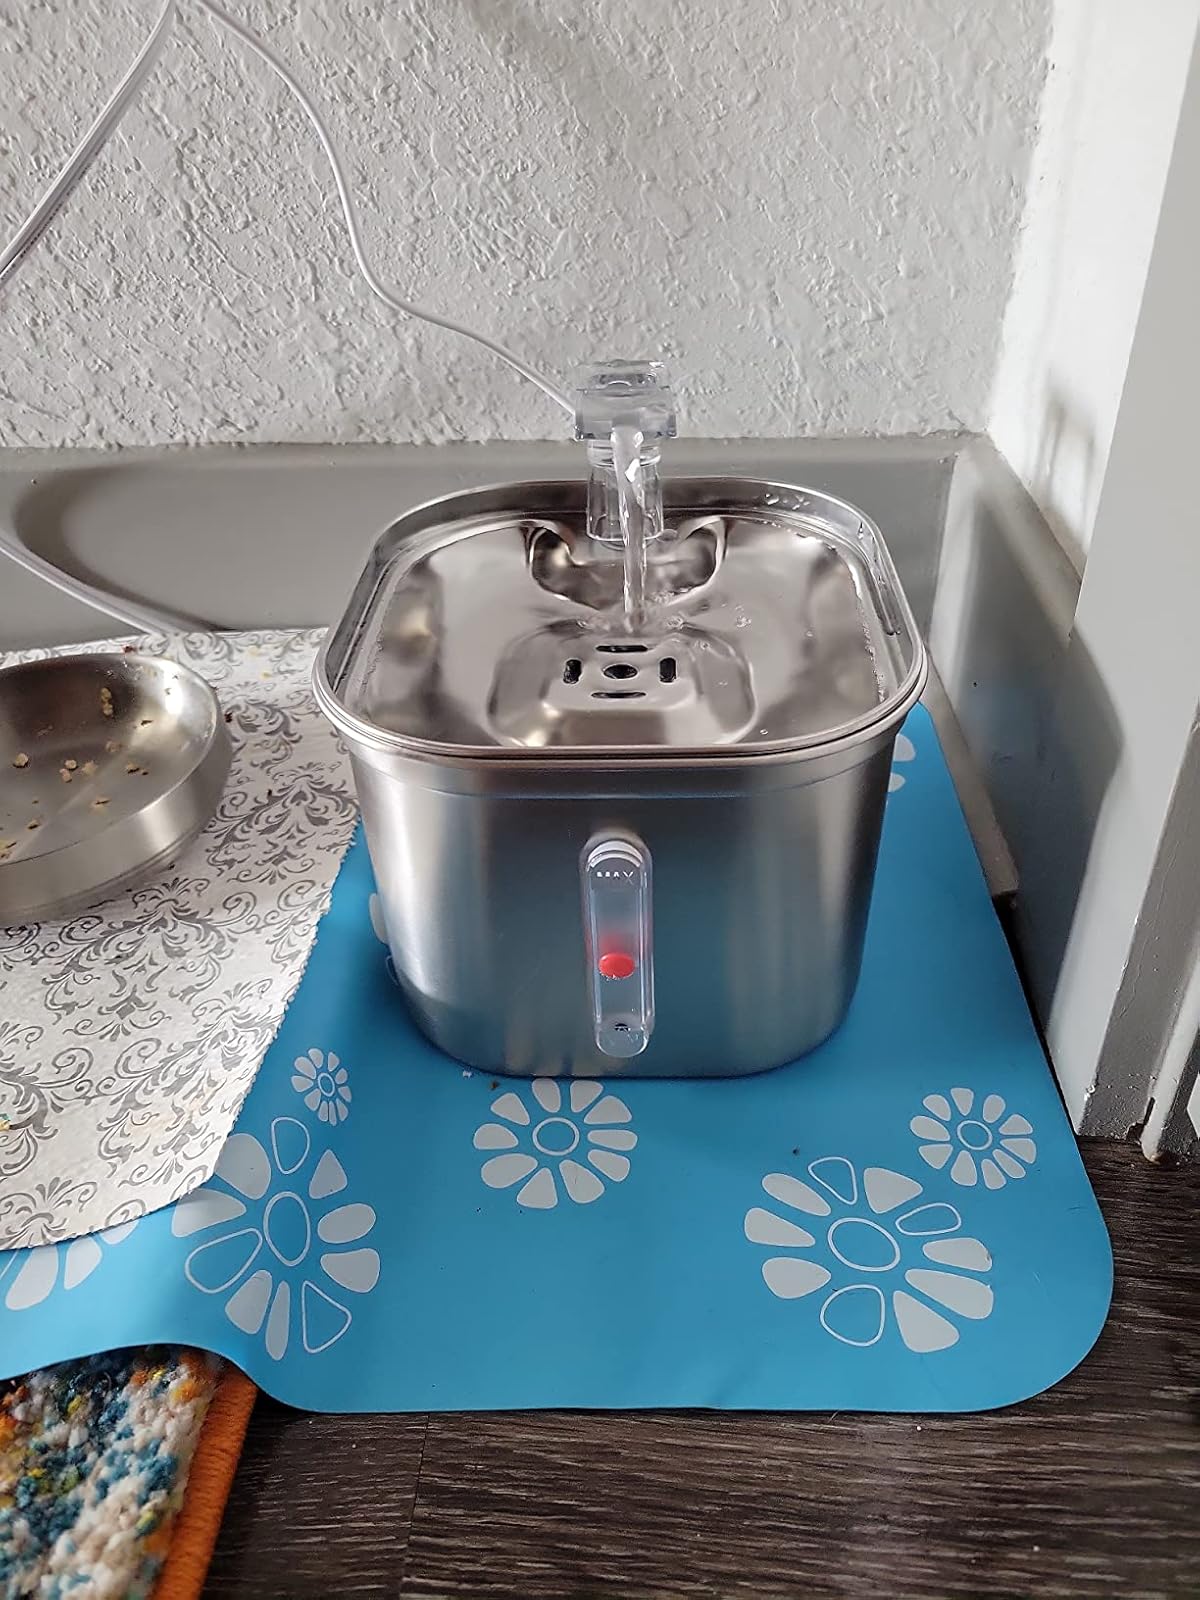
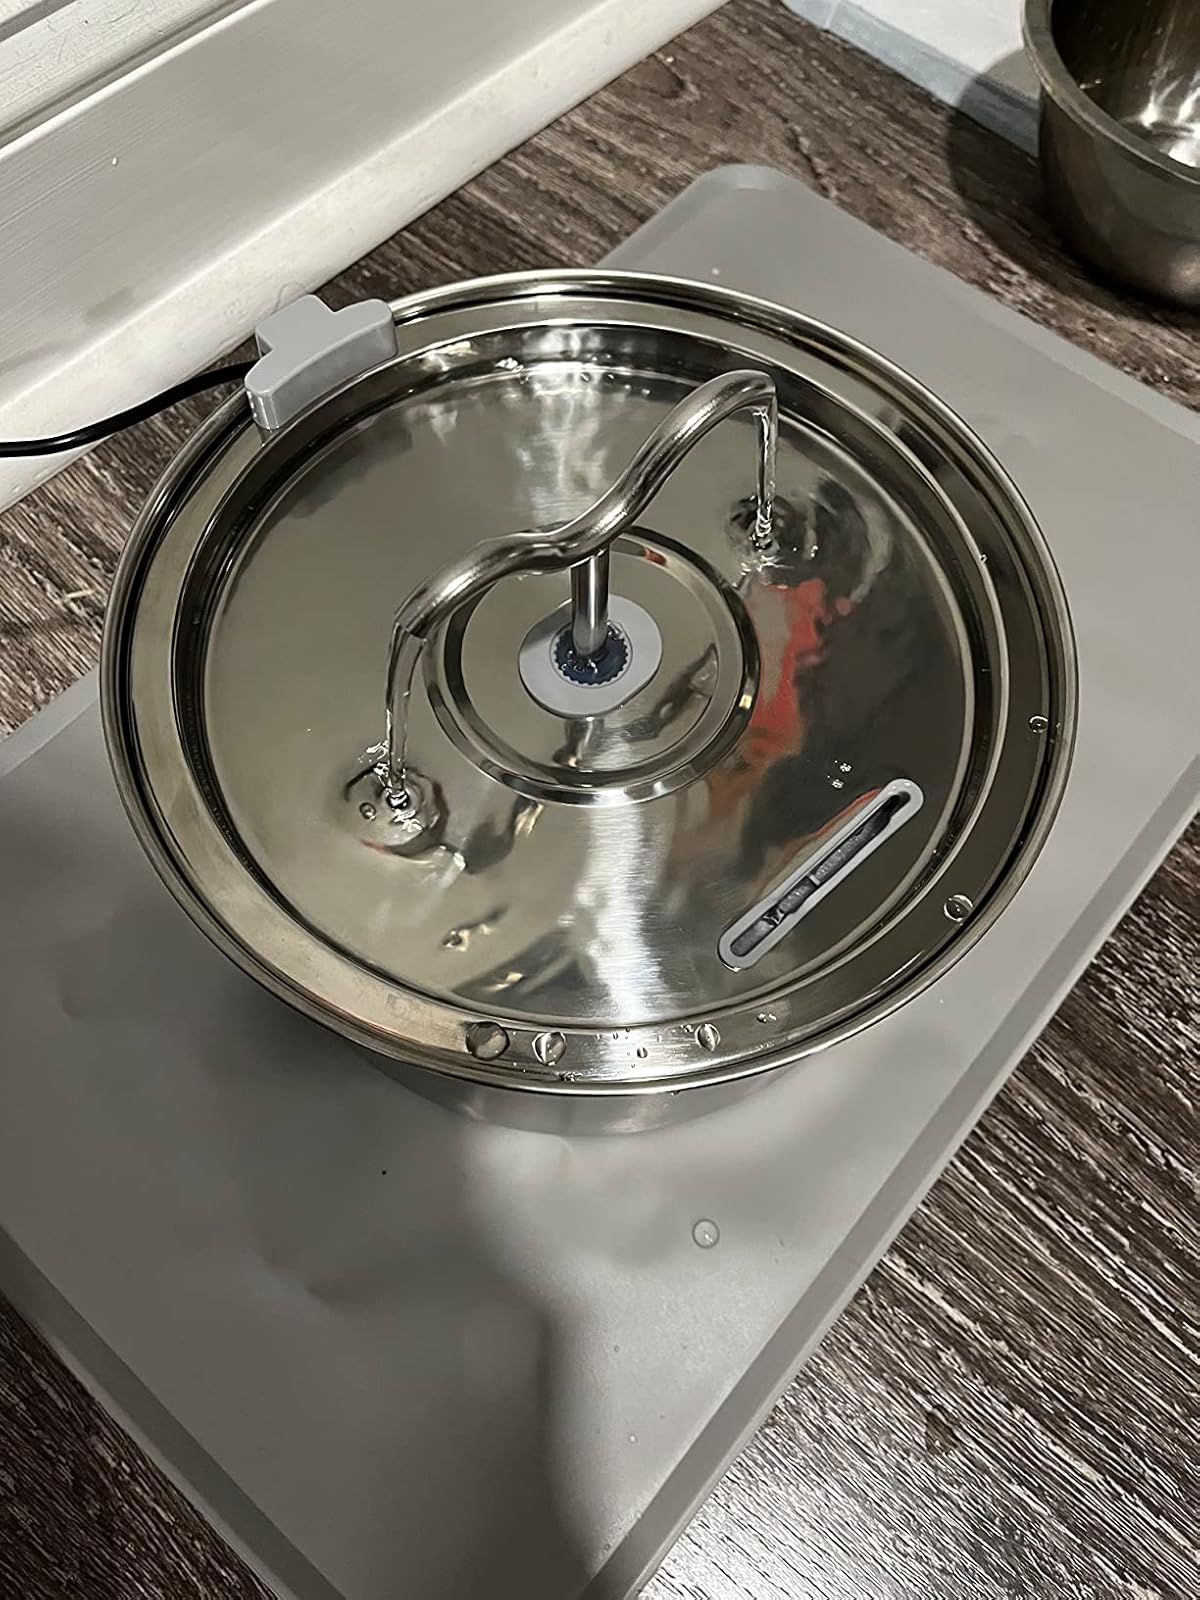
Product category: items_bowl
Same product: no